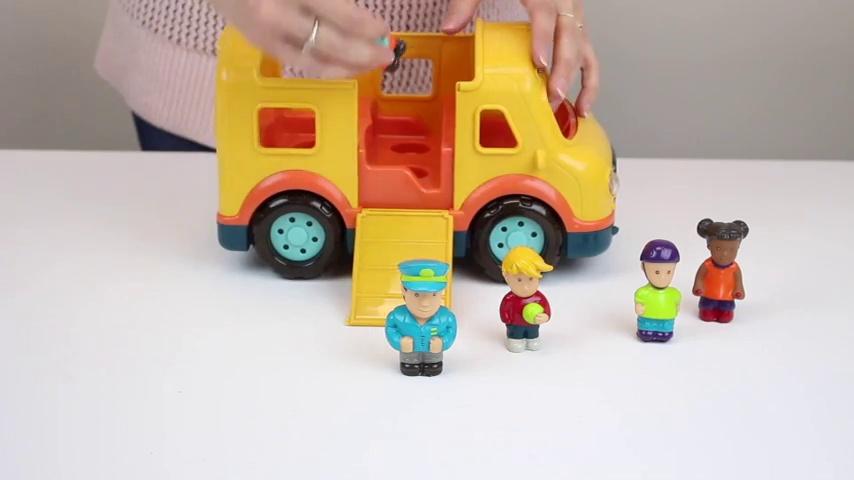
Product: Battat – Light & Sound School Bus – School Bus Toy Vehicle for Toddlers 18 Months + (6Pc)
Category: Toys & Games | Play Vehicles | Toy Vehicles
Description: Bright yellow school bus toy for kids Includes bus driver and 4 Miniature passenger figurines.
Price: $18.25
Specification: ProductDimensions:11x6x6.5inches|ItemWeight:3.52ounces|ShippingWeight:2.16pounds(Viewshippingratesandpolicies)|DomesticShipping:ItemcanbeshippedwithinU.S.|InternationalShipping:ThisitemcanbeshippedtoselectcountriesoutsideoftheU.S.LearnMore|ASIN:B01NCYYCJ1|Itemmodelnumber:BT2657Z|Manufacturerrecommendedage:18months-8years|Batteries:3AAAbatteriesrequired.(included)